Grumman EA-6B Prowler

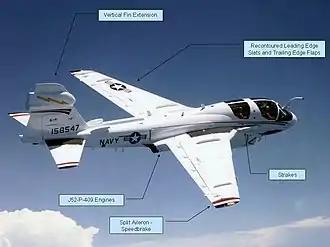
EA-6B ADVCAP

The "Advanced Capability EA-6B Prowler (ADVCAP)" was a development program initiated to improve the flying qualities of the EA-6B and to upgrade the avionics and electronic warfare systems. The intention was to modify all EA-6Bs into the ADVCAP configuration, however the program was removed from the Fiscal Year 1995 budget due to financial pressure from competing Department of Defense acquisition programs.